Toy Story

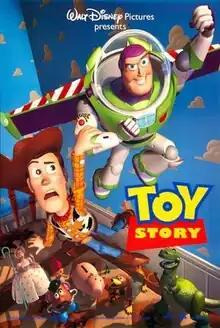
Theatrical release poster

Toy Story is a 1995 American animated adventure comedy film produced by Pixar Animation Studios for Walt Disney Pictures. It is the first installment in the "Toy Story" franchise and the first entirely computer-animated feature film, as well as the first feature film from Pixar. The film was directed by John Lasseter, written by Joss Whedon, Andrew Stanton, Joel Cohen, and Alec Sokolow based on a story by Lasseter, Stanton, Pete Docter, and Joe Ranft, produced by Bonnie Arnold and Ralph Guggenheim, and features the voices of Tom Hanks, Tim Allen, Annie Potts, John Ratzenberger, Don Rickles, Wallace Shawn, and Jim Varney.